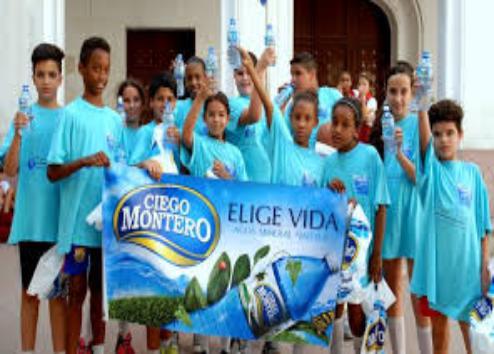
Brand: Ciego Montero
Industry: Food